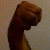
The image shows a hand gesture representing the letter 'M' in Indian Sign Language.